Philip the Handsome

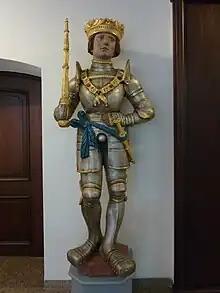
Statue created by Sixt von Staufen in Basler Hof (Freiburg), around 1530–1531

Philip was an important patron of Hieronymus Bosch. In 1504, he commissioned Bosch to paint a large triptych of The Last Judgement. The work cannot be found now, but likely had some relation to the smaller triptych of the same subject in Vienna (painted by the same artist), as the face of the saint on the right outer wing seems to be that of Philip.